Westwood Community School District (Iowa)

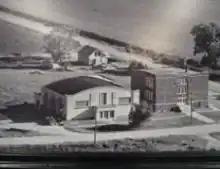
Holly Springs School Building

The Holly Springs school closed in the 1960s as the Westwood Community School District was formed. Now, the auditorium and gymnasium (the building on the left of the picture) still stand today on old Highway 141. Currently it is an auto parts business. The building on the right side of the school got torn down.